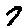
Label: 7